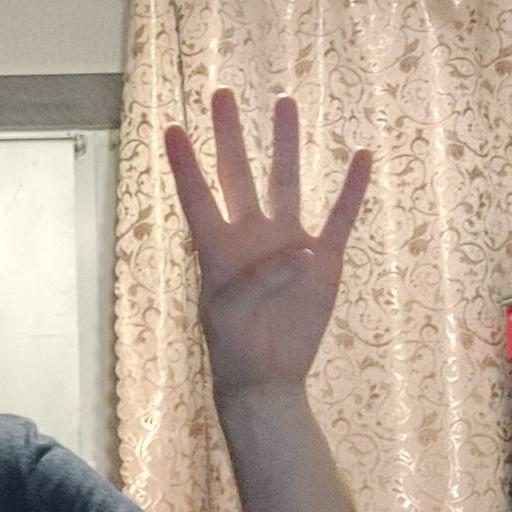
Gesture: four